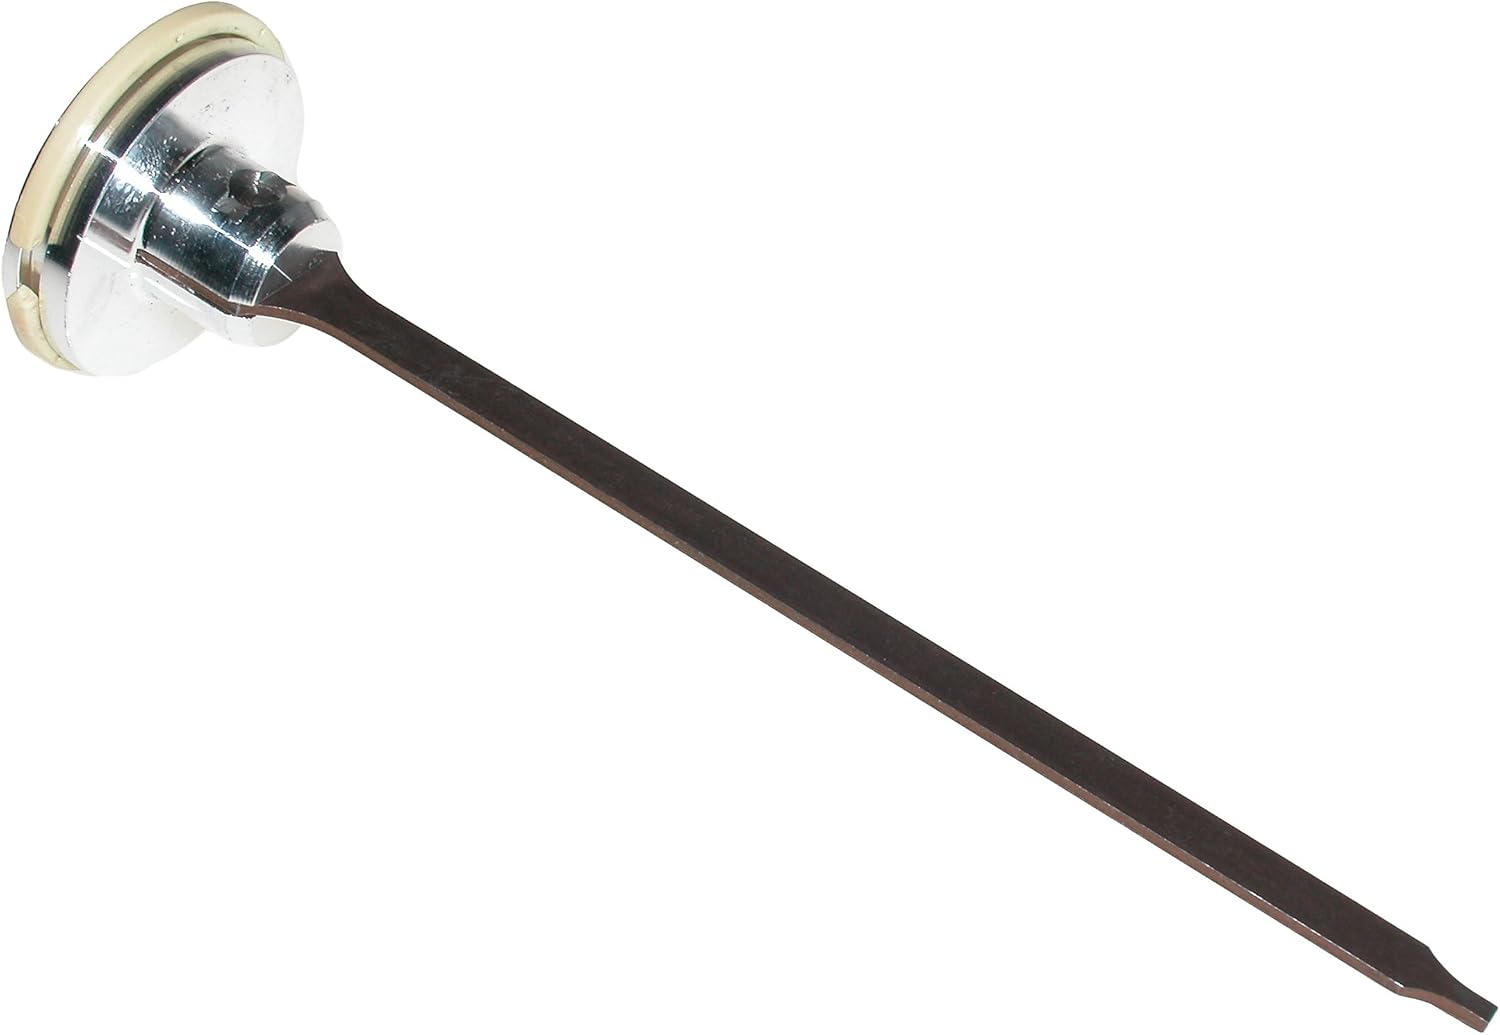
Bostitch 107510 Genuine OEM Piston and Driver Assembly
Category: Tools & Home Improvement
The Bostitch 107510 Genuine OEM Piston and Driver Assembly are compatible with model N62FN. Bostitch manufactures top-quality, innovative fastening tools and fasteners for industrial, construction and home improvement applications. Products include pneumatic staplers and nailers, compressors, manually operated staplers and tackers, coil-fed screw systems, rivet tools, glue guns, a broad assortment of collated nails, screws, staples and specialty fasteners in a variety of materials and finishes.
Features: Fits model N62FN | Genuine OEM Part | Bostitch manufactures top-quality, innovative fastening tools and fasteners